Torry

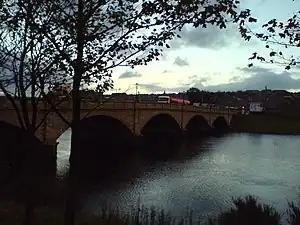
Victoria Bridge, Torry

Over time development in the area became focussed on what became known as 'Old Torry', a fishing community on the south bank of the River Dee, to the north of present day Sinclair Road.